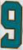
Number: 9